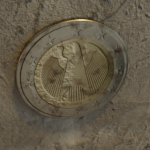
Coin value: 2euro
Country: de
Edition: standard